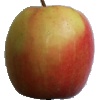
Label: Apple Pink Lady 1